Banana Peel

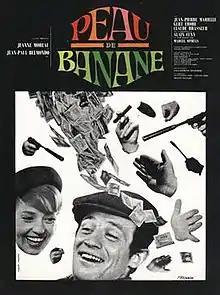

Banana Peel is a 1963 French-Italian-German comedy film starring Jeanne Moreau and Jean Paul Belmondo. Costumes by Pierre Cardin.